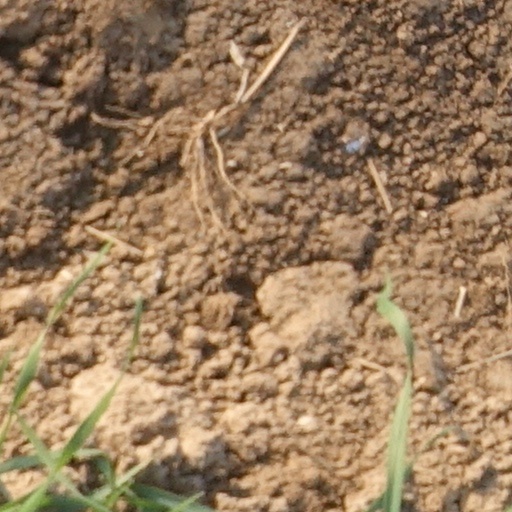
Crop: wheat